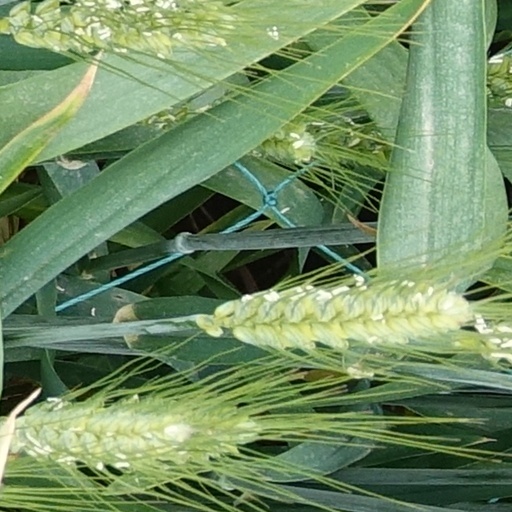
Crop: wheat